German nationality law

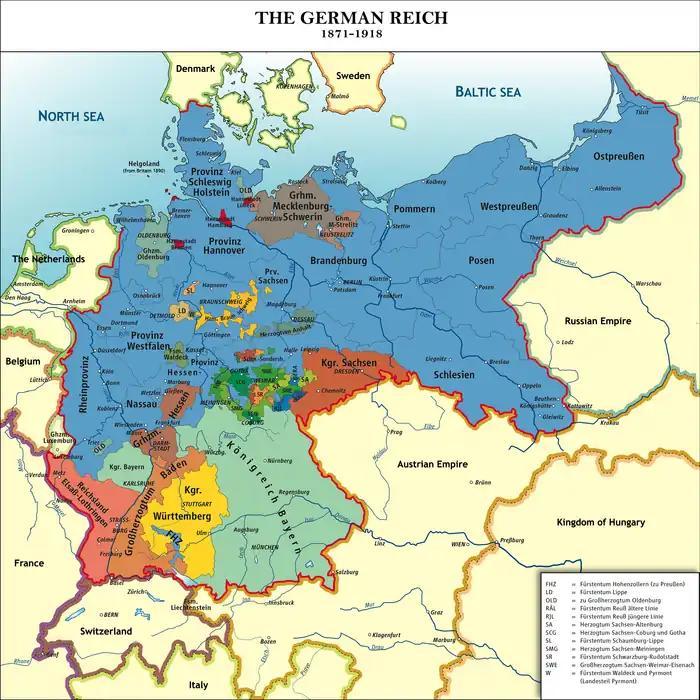
Even after unification in 1871, each German state maintained a separate citizenship. A citizen of any state was also a citizen of the German Empire.

The Confederation was dissolved in 1866 as a consequence of the Austro-Prussian War. Prussia formed a new union, the North German Confederation, consisting of all the German states north of the Main. Four southern states (Baden, Bavaria, Hesse, and Württemberg) remained independent until their accession to the union during the 1870 Franco-Prussian War. Prussia's 1842 citizenship law served as the basis for federal nationality regulations, which were adopted that same year. The United States negotiated during this time a set of individual Bancroft Treaties with the North German Confederation and the four southern states for mutual recognition of each other's naturalised citizens.